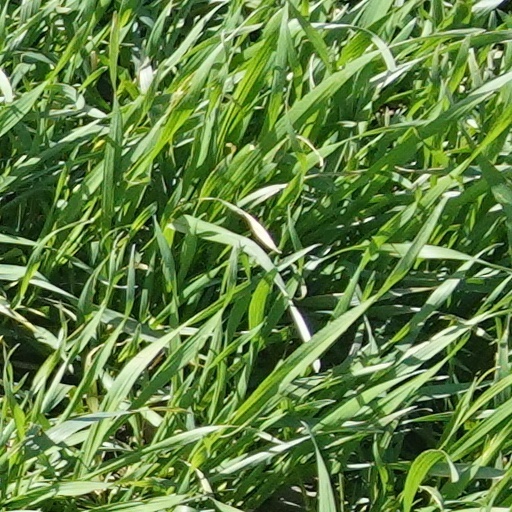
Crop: wheat